Deposition of Christ (Bronzino)

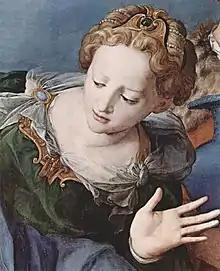
Detail of Eleonora of Toledo as Mary of Clopas from the "Deposition of Christ".

In addition to embedding donor portraits and likenesses of themselves in their works, sixteenth-century Florentine artists were known to portray other artisans and associates in their paintings and sculptures. Since neither Bronzino nor his Medici employers documented the existence of embedded portraits in this work, art historians have postulated a number possibilities based on comparisons with other known portraits. Janet Cox-Rearick suggested that the central figure of Mary of Clopas was an idealized portrait of Eleonora herself and that the Virgin Mother was a representation of Cosimo's mother, Maria Salviati. She also proposed that Nicodemus, the unnamed companion, and Joseph of Arimathea were, respectively, portraits of Bronzino (the artist), Pontormo (his teacher), and Baccio Bandinelli (a rival artist who had submitted a modello for the altarpiece). Elizabeth Pilliod has an alternative suggestion: the three companions from left to right are portraits of Giovambattista del Tasso (the architect who created Eleonora's chapel), Francesco di Ser Jacopo (a financial administrator for Cosimo), and Niccolò Tribolo (another artist in the service of the Medici).